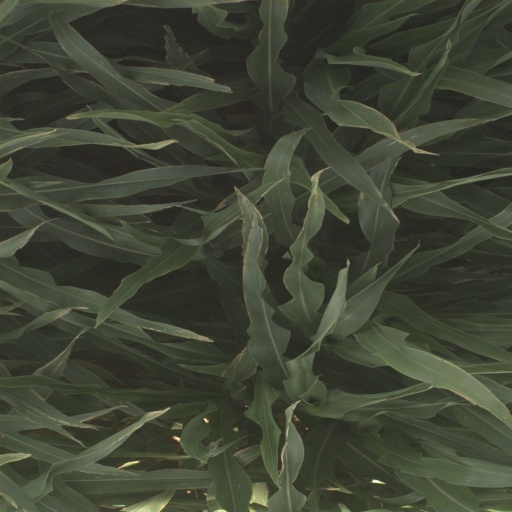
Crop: sorghum